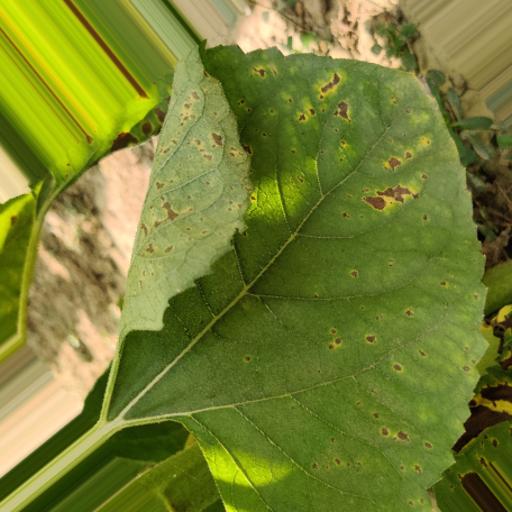
Label: Downy_mildew